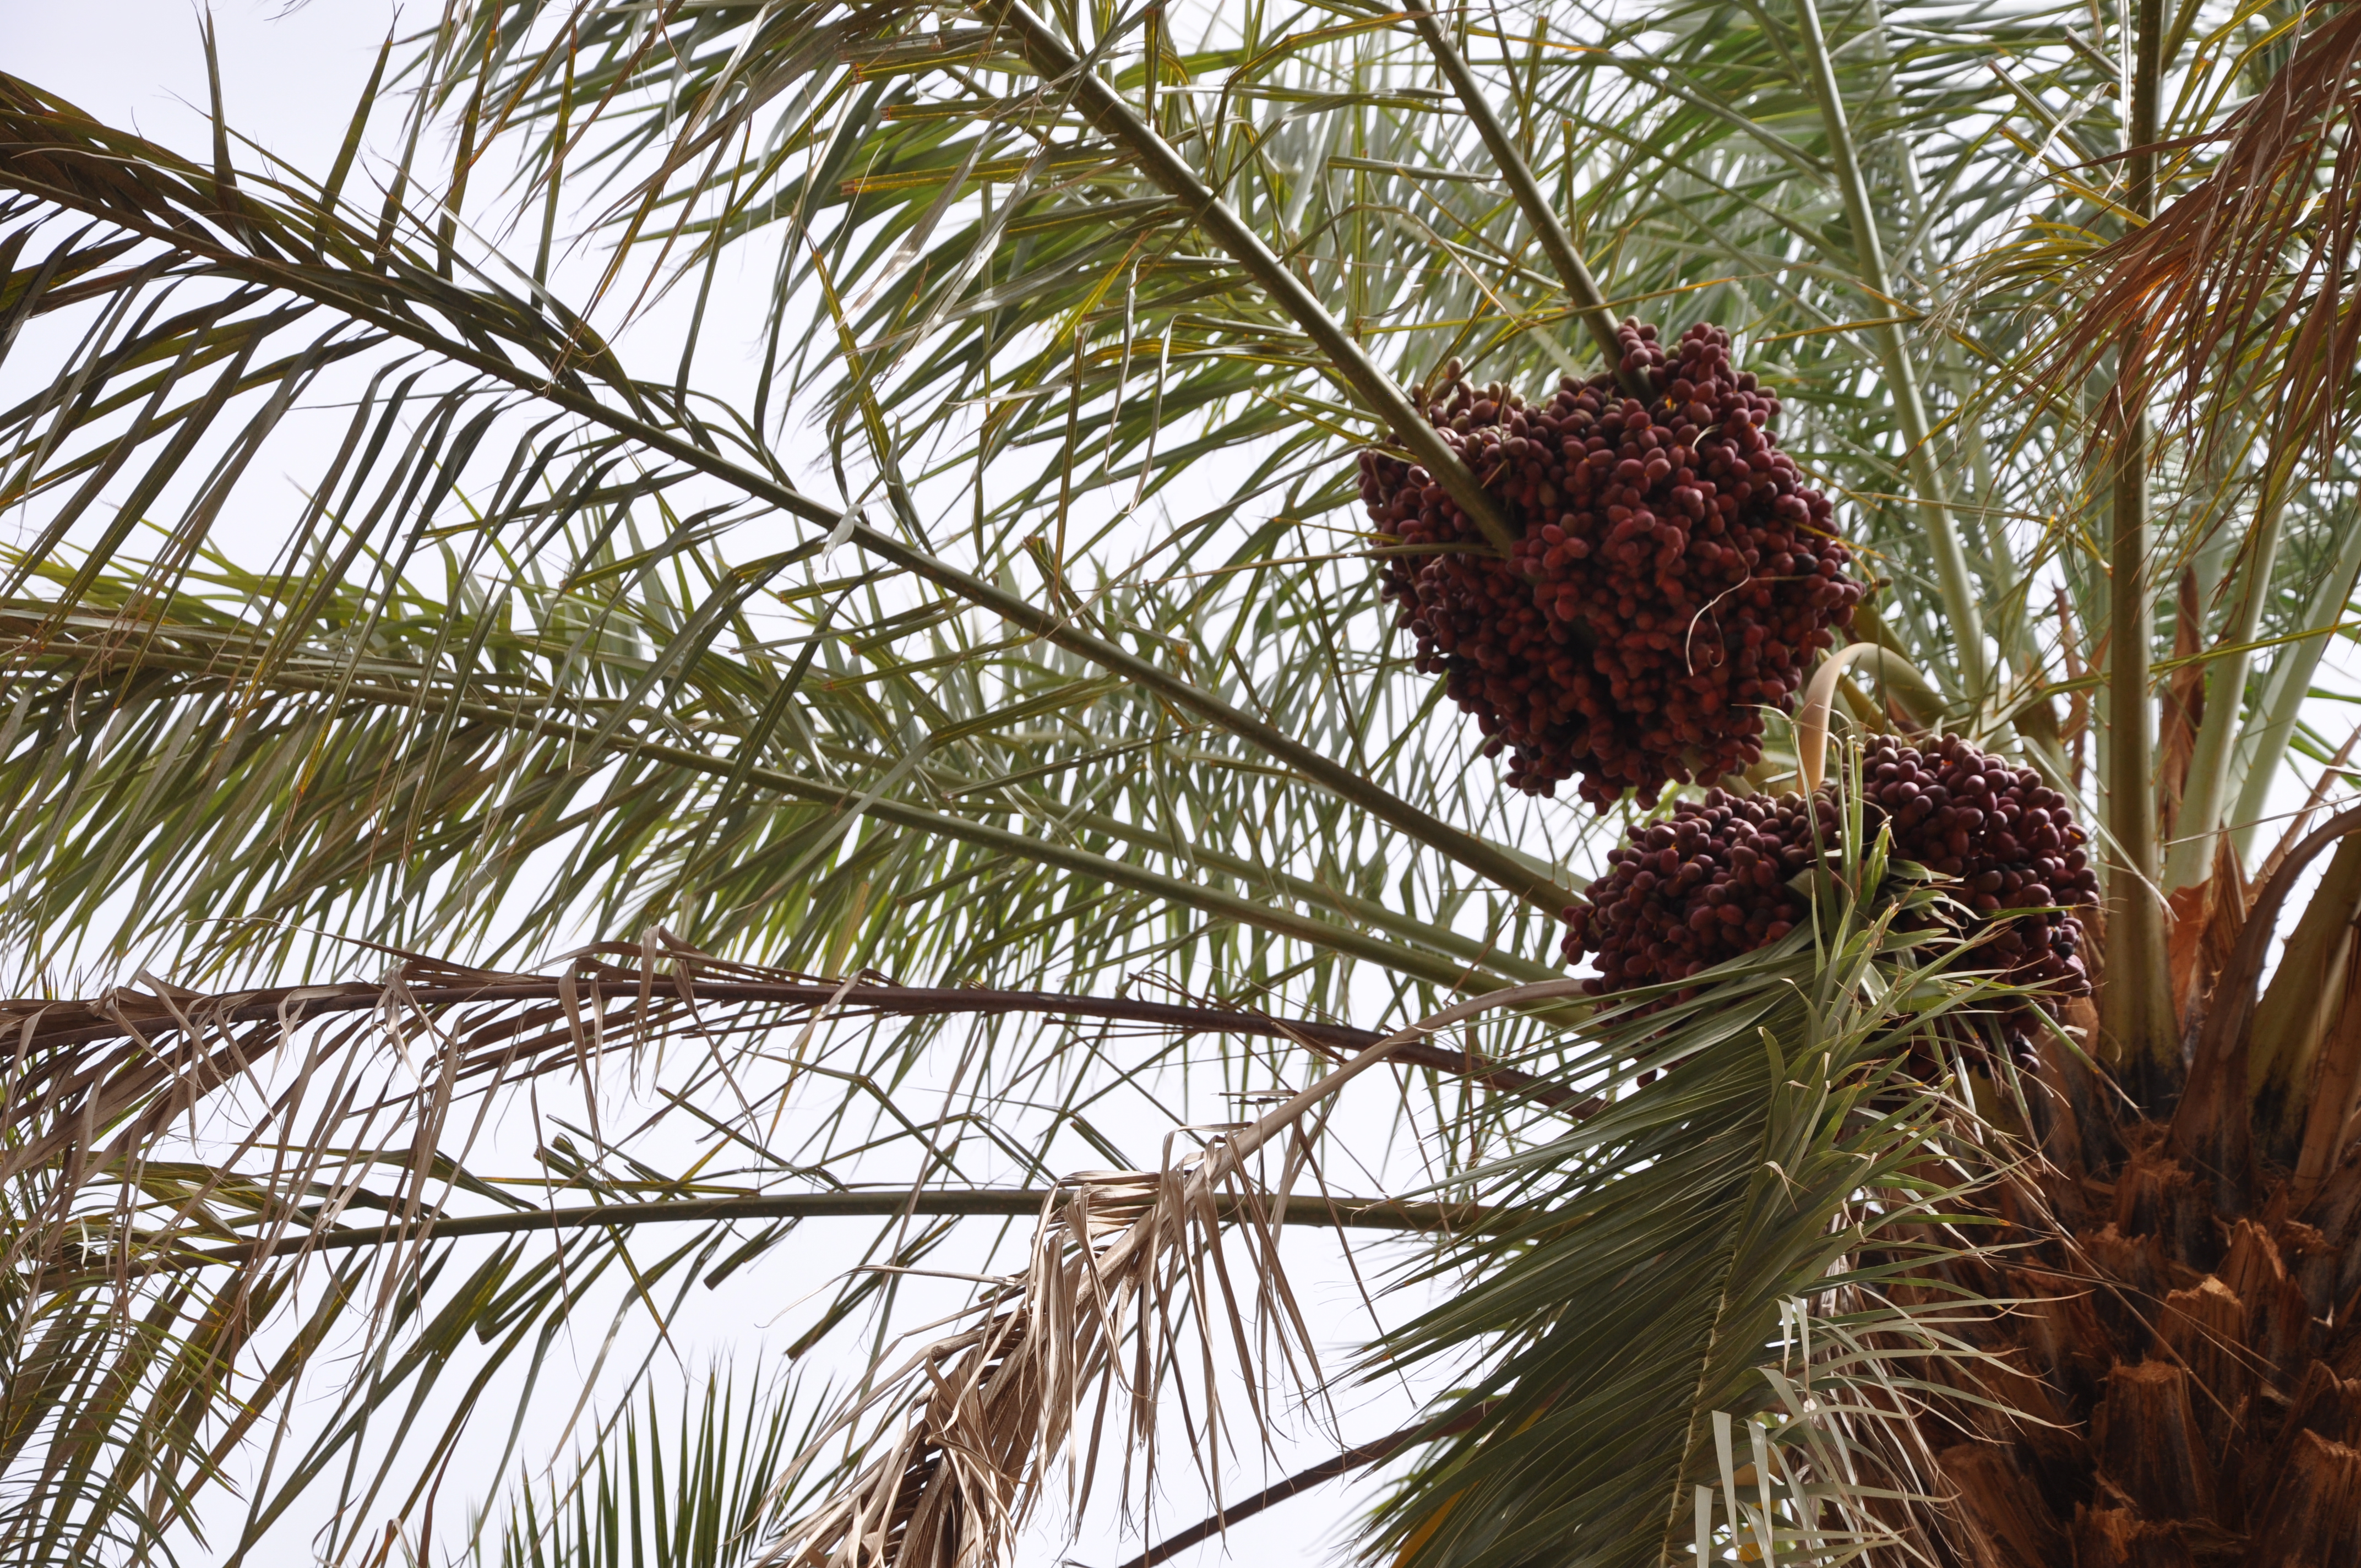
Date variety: bouisthami